Slovak Chamber of Architects

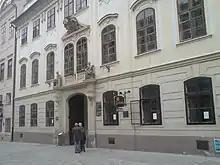
Seat in Bratislava

Authorized landscape architects are a minority group in the chamber. In 2015 the publication "Záhradná krajinná architektúra na Slovensku", "33 záhradných a krajinných architektov Slovenska" ("Landscape Architecture in Slovakia", with the subtitle "33 garden and landscape architects of Slovakia)," . was published. It represents 33 encyclopaedically processed profiles of the most important contemporary Slovak garden architects and their creations. The aim of the publication is to highlight quality examples of implemented gardens and park modifications in Slovakia.